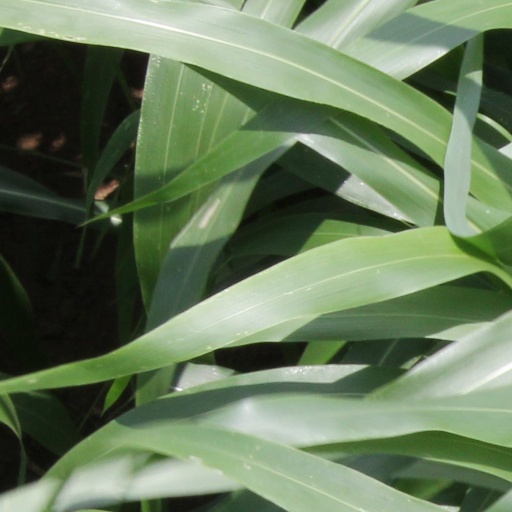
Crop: sorghum